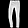
Label: Trouser